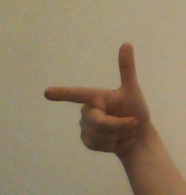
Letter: yaa